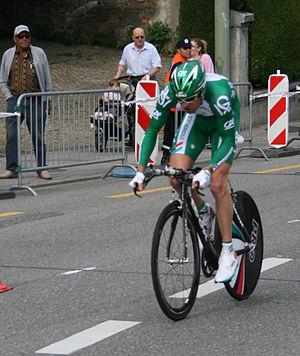
Patrice Halgand est un coureur cycliste français des années 1990-2000.